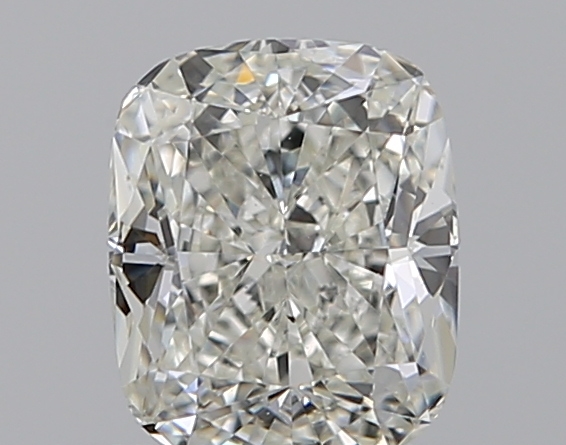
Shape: cushion
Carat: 0.75
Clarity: VS2
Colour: J
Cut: EX
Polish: EX
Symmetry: VG
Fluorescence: F
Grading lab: GIA
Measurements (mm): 5.77 x 4.72 x 3.21